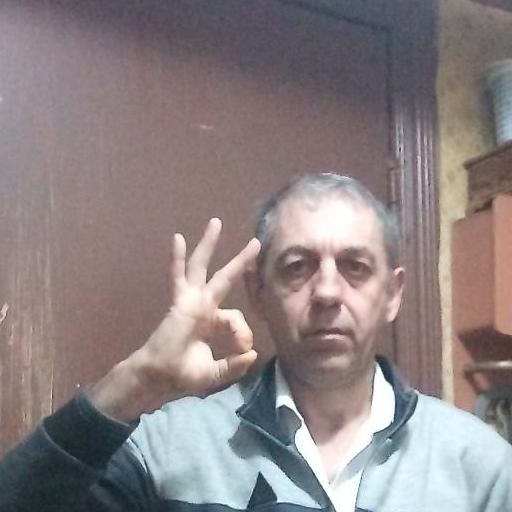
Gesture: ok